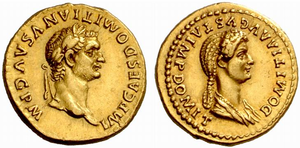
Domitia Longina, née vers 50-55 et décédée vers 126-130, est la femme de l’empereur romain Domitien depuis 71 et impératrice romaine de 81 à 96. Elle est la plus jeune fille du général et consul Corbulon.